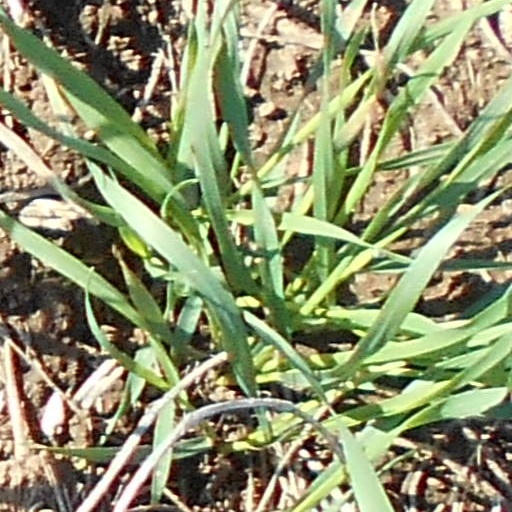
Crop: wheat